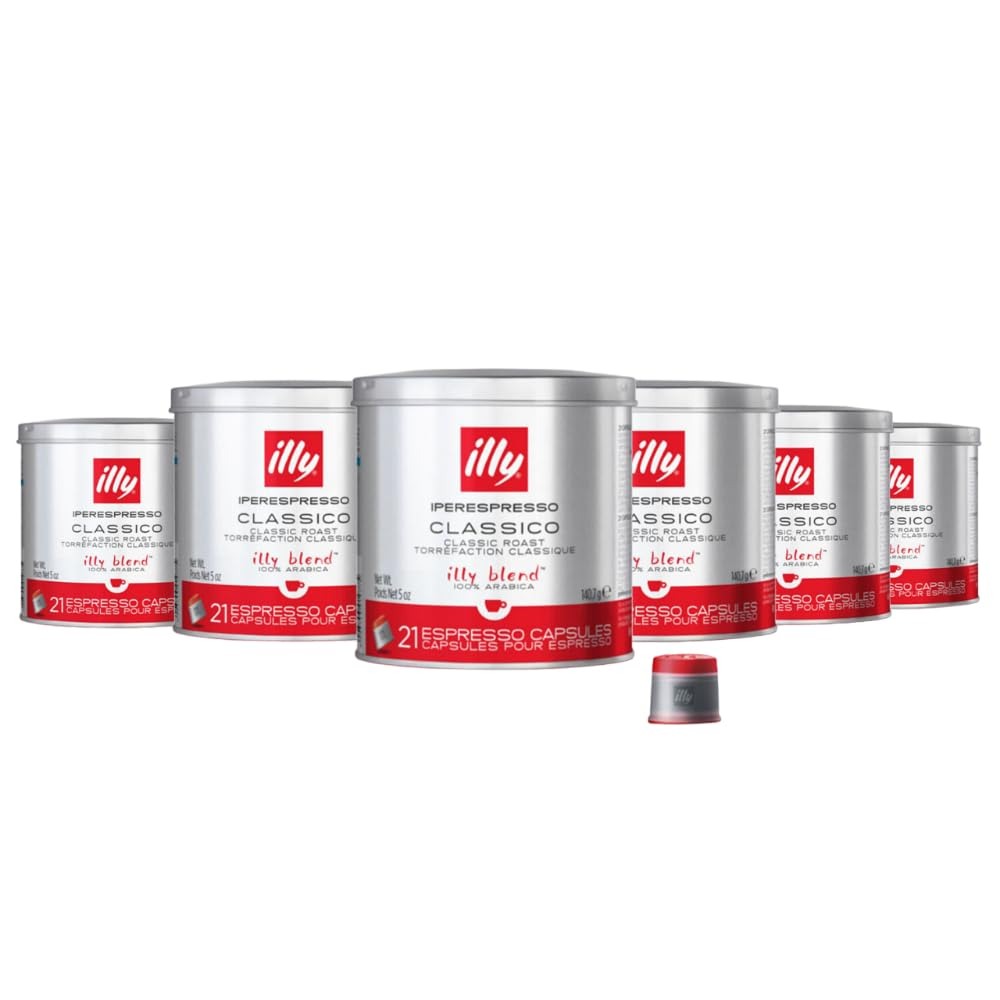
Item Name: illy Coffee iperEspresso Capsules - Single-Serve Coffee Capsules & Pods - Single Origin Coffee Pods – Classico Medium Roast with Notes of Caramel - For iperEspresso Capsule Machines – 21 Count, 6 Pack
Bullet Point 1: INTENSE. BOLD. AROMATIC – Mild and balanced, illy iperEspresso Capsules with Classico medium roast have a lingering sweetness and delicate notes of caramel, orange blossom, and jasmine.
Bullet Point 2: PREPARE COFFEE WITH EASE - Evoke a classic Italian beverage at any time. Coffee is to be freshly prepared and enjoyed immediately. Create the finest coffee experience in the comfort of your home.
Bullet Point 3: SIMPLY & EASILY FINEST COFFEE - Having espresso coffee pods at home ensures maximum enjoyment in a few simple steps. From selection to cup, perfection hangs in the balance.
Bullet Point 4: WE BRING THE TASTE OF ITALY TO YOU - We’ve spent eight decades refining a singular, signature blend celebrated over the world as the pinnacle of what single serve coffee pods coffee can be.
Bullet Point 5: SUSTAINABILITY IS OUR VISION - We pride ourselves on the constant focus on our environment and the community. We are part of a global movement with a common goal: to pave the way for a better, more liveable and more enlightened world.
Value: 126.0
Unit: Count

Price: 11.69